Chrysler Valiant

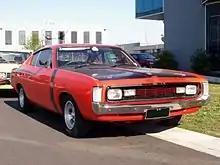
VH Valiant Charger R/T "Six Pack" coupe

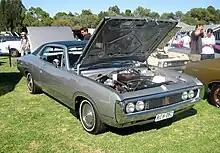
CH Chrysler hardtop

August 1970 saw the introduction of another facelifted version of the VE/VF bodystyle in the VG Valiant. The VG's most noticeable difference was the use of rectangular headlamps instead of the traditional round ones (except on VIP models, which used quad round headlamps). The guard-top indicator location was carried over from the VF. The grille was a horizontal, single-plane item, and the taillamps were revised and wrapped around to the body side. Sedan, Wagon, Ute and Hardtop body styles were offered once again as well as the same luxury levels as before.